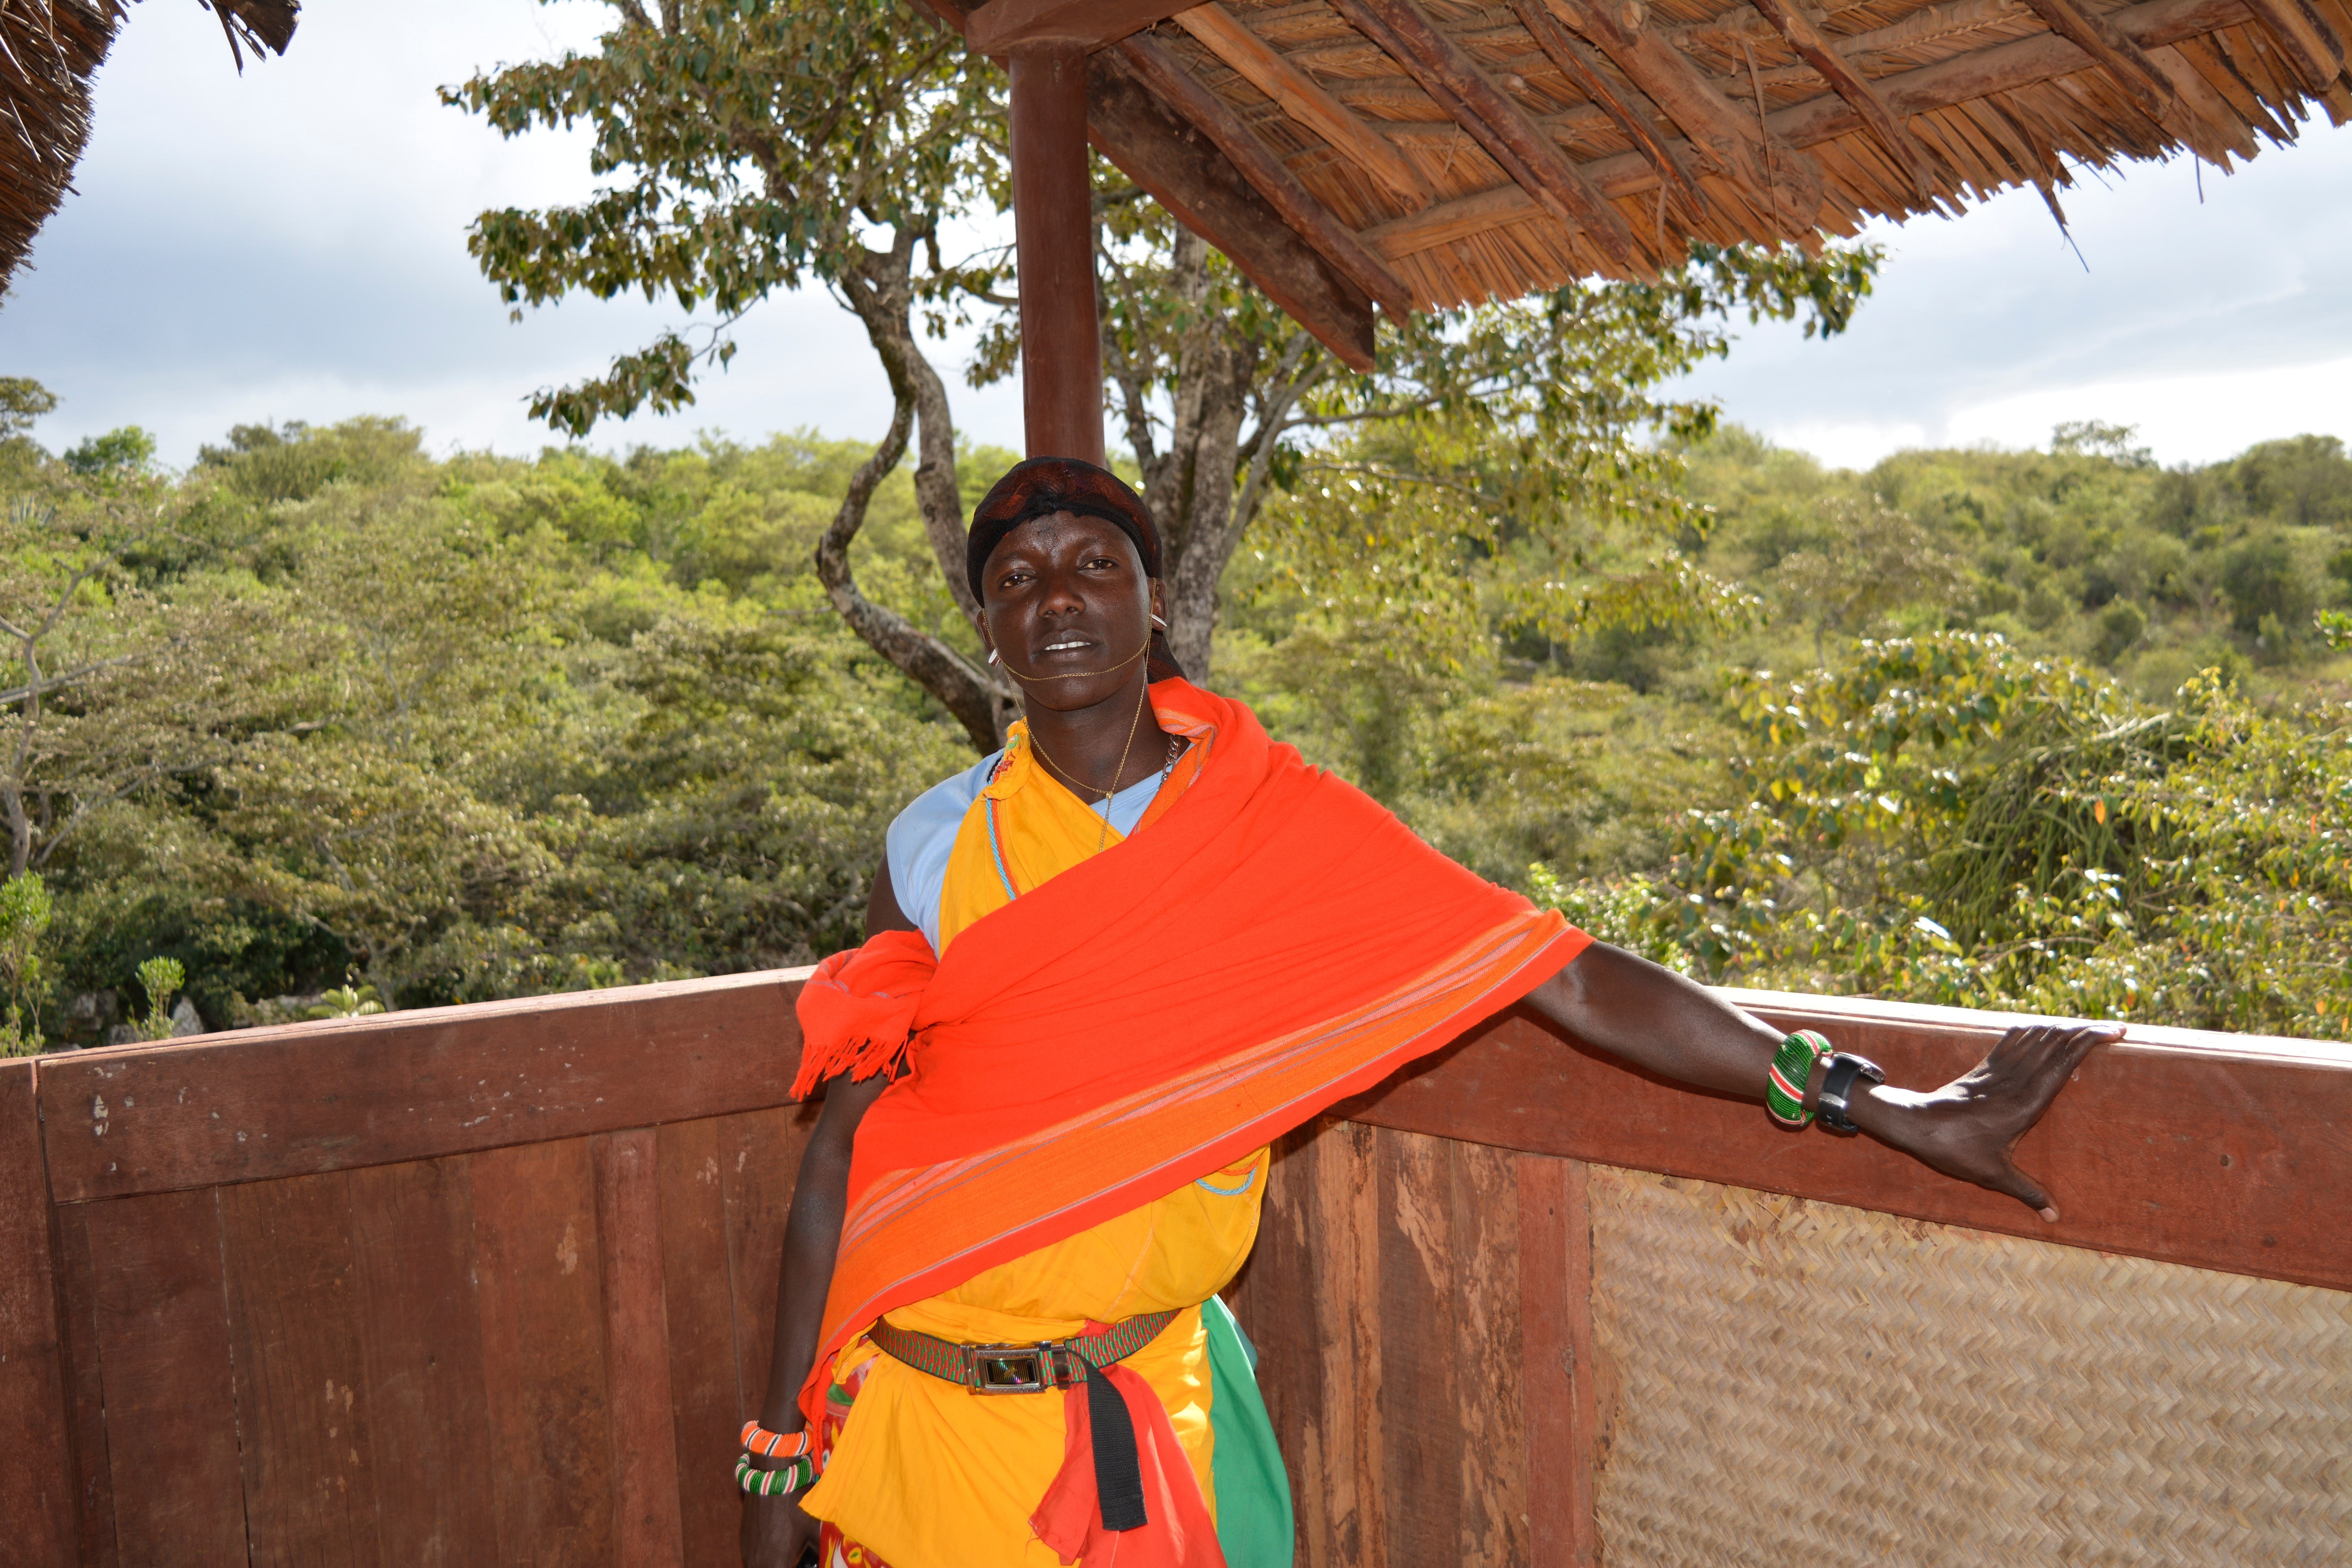
temple, shrine, travel